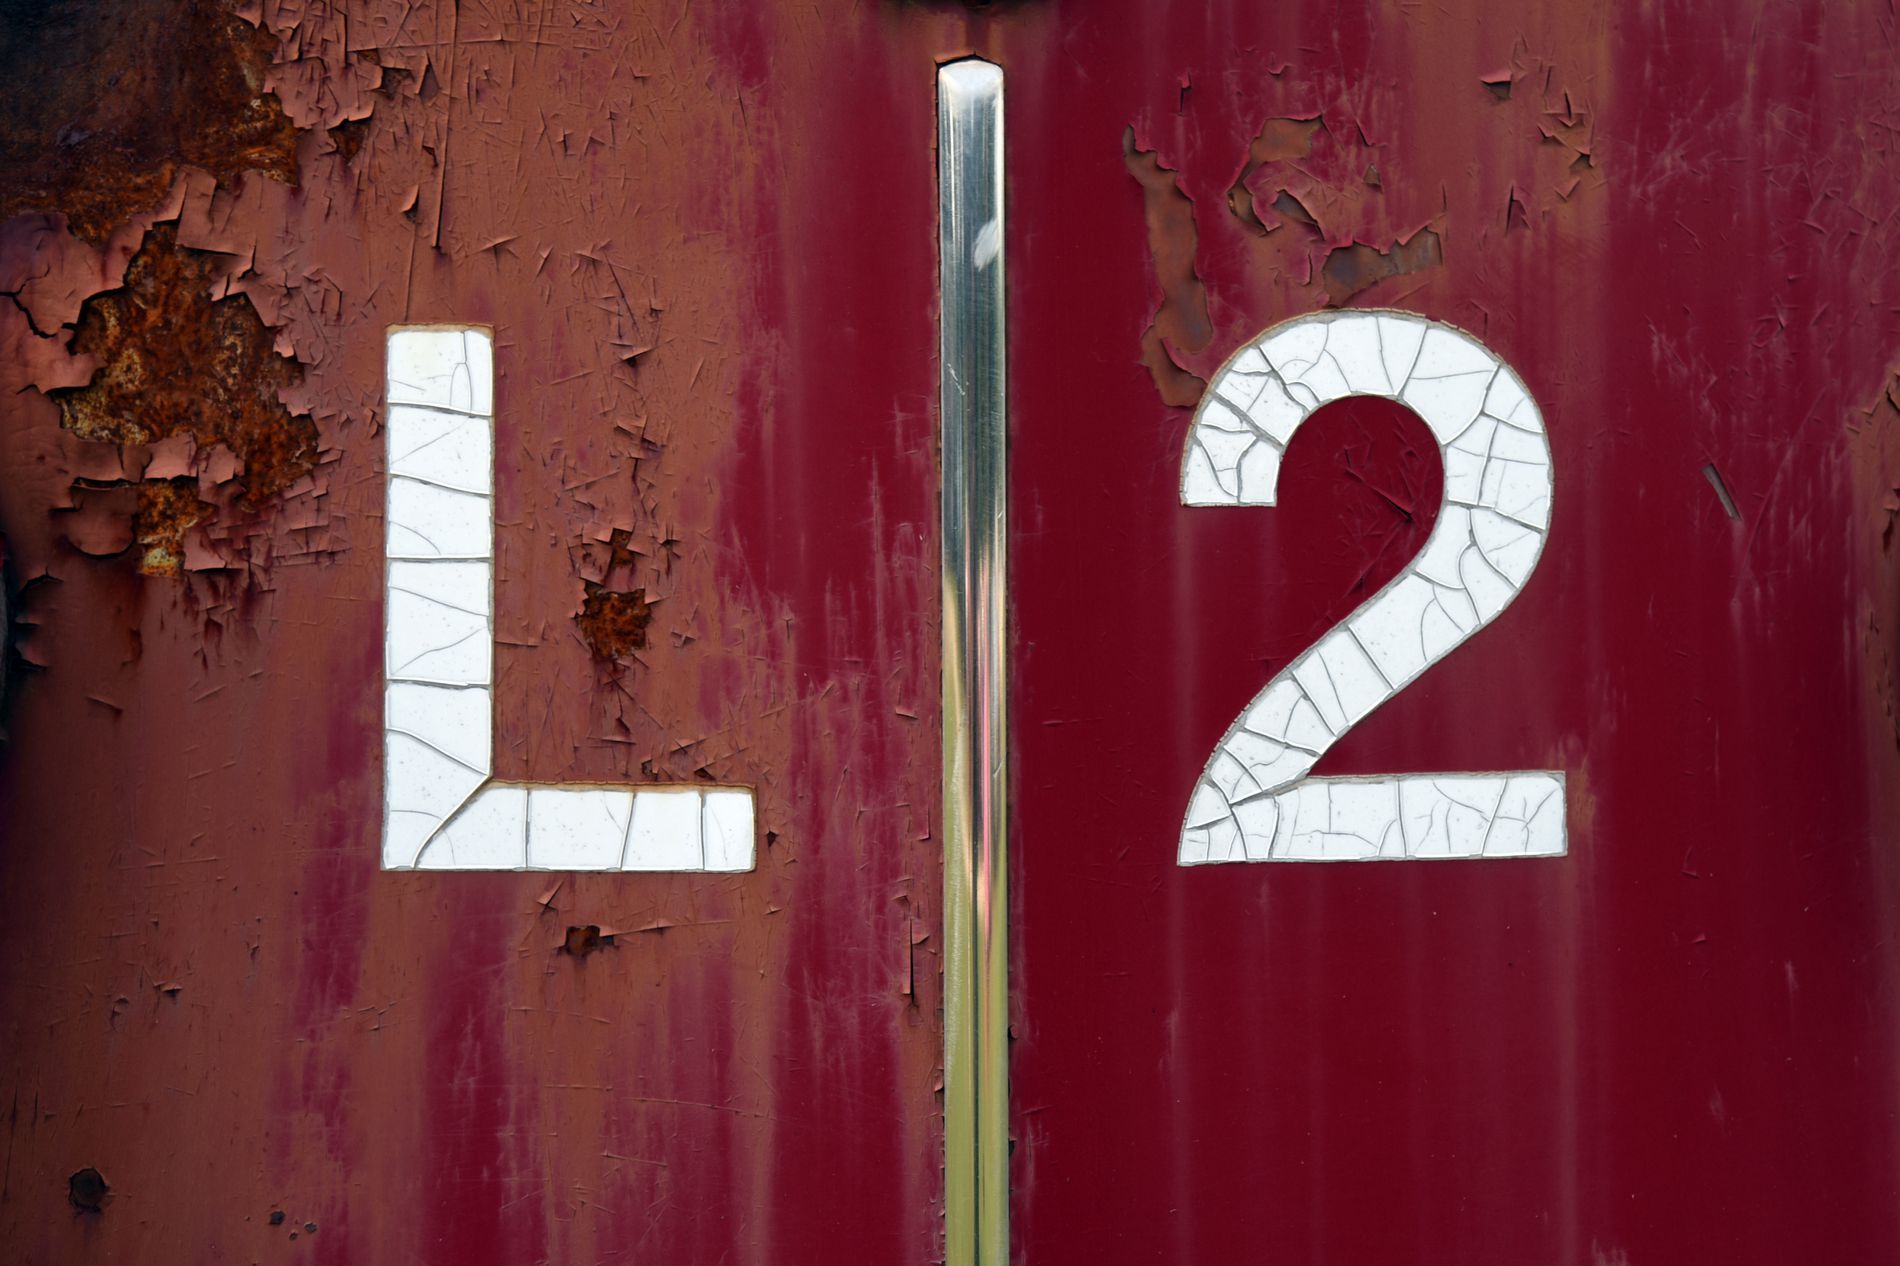
A wall with a letter and a number
The picture features a red eroded wall with a letter "L" and a number "2". A silver metal bar separates the two symbols.
Taken at eye level in room lighting, this photograph shows an artistic shot. The white color makes a clear contrast with the red background. The symmetrical sides give an artistic mood to the image.
Labels: Symbol, Number, Text, Electrical Device, Switch, Corrosion, Rust, Letter, Metal, Wall
Camera: NIKON CORPORATION NIKON D750
Lens: 24.0-120.0 mm f/4.0, AF-S Nikkor 24-120mm f/4G ED VR
Aperture: F4
Exposure: 1/160 sec
ISO: 100
Focal length: 86.0 mm